Defense Meteorological Satellite Program

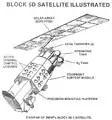
DMSP 5D-1 diagram

The DSAP-4A (Defense Satellite Application Program Block 4A) satellites series consisted of ten satellites, launched between 1965 and 1967. The designation DMSP-4A (Defense Meteorological Satellite Program Block 4A) was retroactively assigned to these satellites.